Ecco Jr.

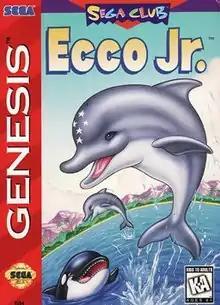

Ecco Jr. is a video game in the "Ecco the Dolphin" series, released by Sega in 1995. It has the controls and basic gameplay of the other two Mega Drive/Genesis titles, but is geared towards younger players, lacking the high difficulty of "Ecco the Dolphin" and "".